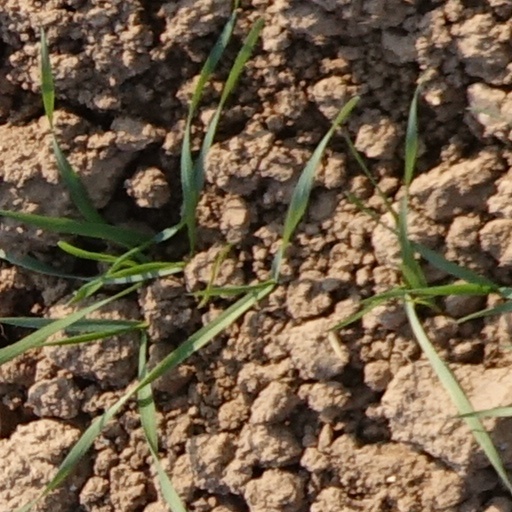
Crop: wheat